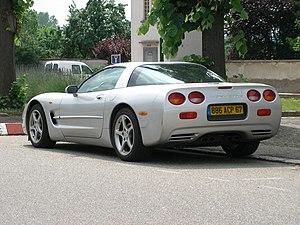
Chevrolet Corvette C5 vue de l'arrière à Ostheim (Haut-Rhin, France).